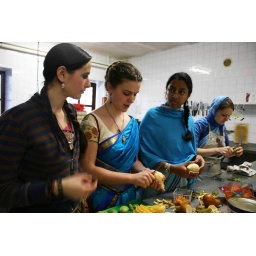
The girls back in action, helping in the kitchen